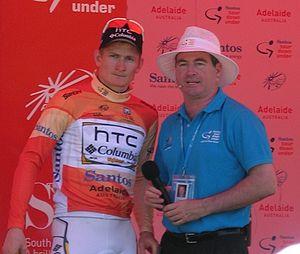
Le Tour Down Under est une course cycliste professionnelle par étapes courue autour de la ville australienne d'Adélaïde. Courue pour la première fois en 1999, elle est depuis 2008 la première manche au calendrier de l'UCI ProTour, aujourd'hui World Tour. Le directeur de la course est Michael Turtur, ancien champion olympique de poursuite par équipes aux Jeux de Los Angeles en 1984, et actuel président de la Confédération océanienne de cyclisme. Celui-ci est également le principal instigateur de la création de la course cycliste en Australie-Méridionale.